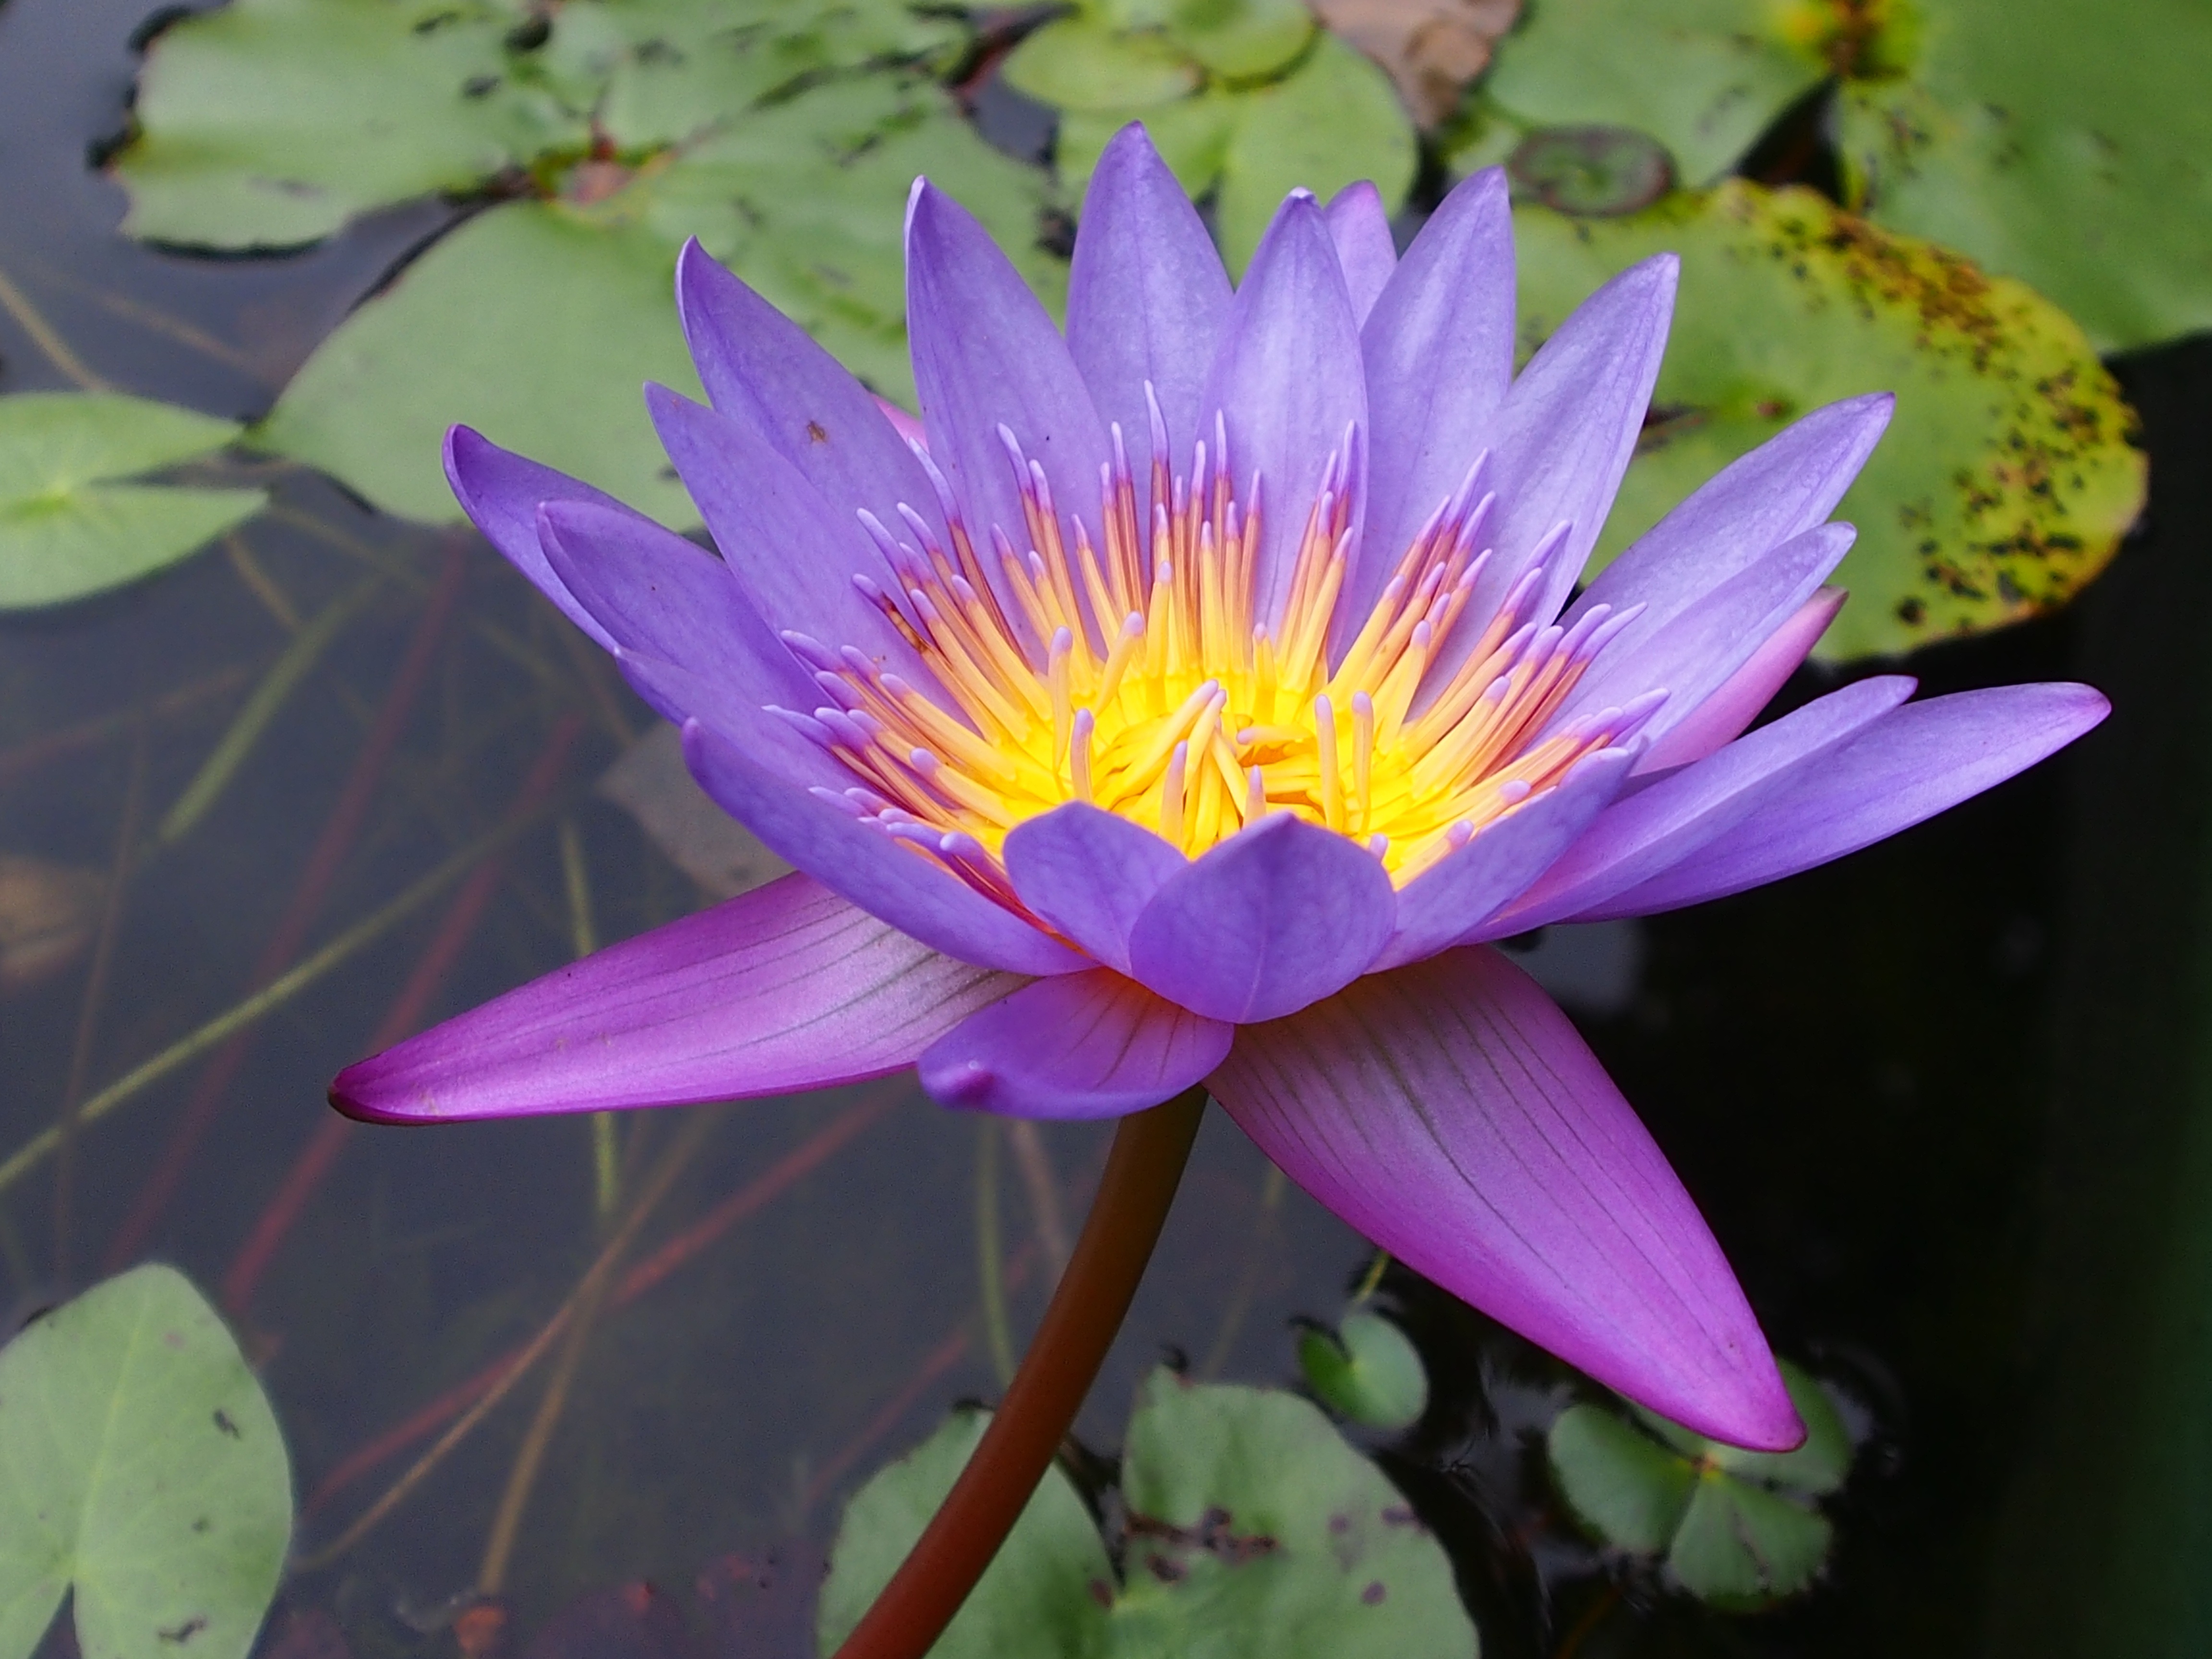
blossom, plant, flower, purple, petal, natural, botany, sacred lotus, aquatic plant, flora, wildflower, lotus, macro photography, flowering plant, land plant, lotus family, proteales